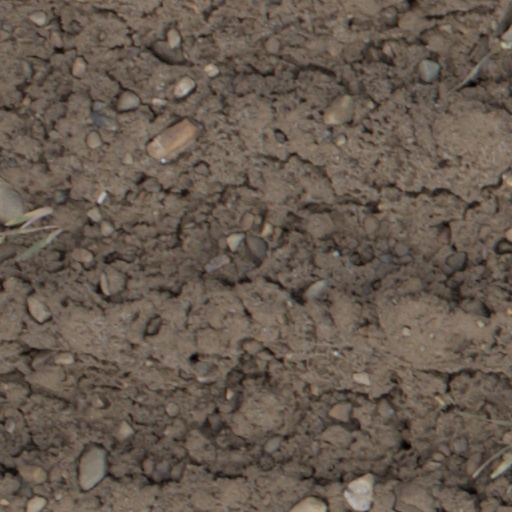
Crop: wheat